RuPaul's Drag Race Holi-slay Spectacular

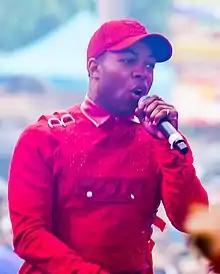
The contestants performed choreographed by Todrick Hall.

For the mini challenge, the queens were paired with a member of the pit crew to dance down the runway to "Christmas Cookies". Mayhem Miller won the mini challenge. The contestants then get ready for the main challenge to the beat of "My Favorite Holiday".